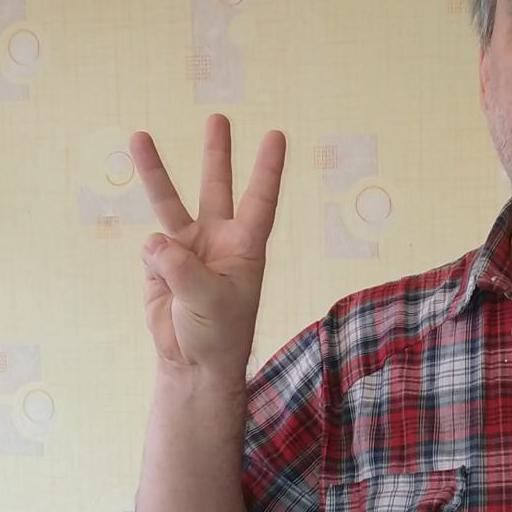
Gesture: three